Death Valley pupfish

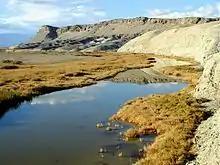
The spring-fed pools of upper Salt Creek are the year-round habitat of pupfish

The Death Valley Pupfish is a small, silvery colored fish with 6–9 vertical dark bands on its sides. It has an average length of , with a recorded maximum of .